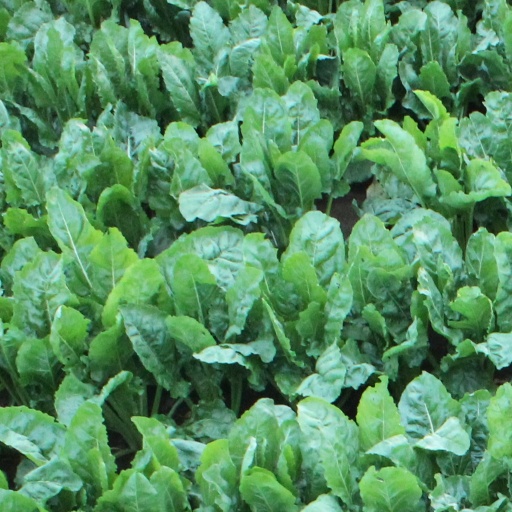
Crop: sugar beet